Kaibauk

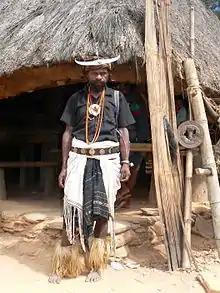
Man wearing a Kaibauk and Belak in Ermera

The Kaibauk is used on the obverse of all Timor-Leste centavo coins. It is often represented on Timorese heraldry, and can be found on the flags of several political parties, such has KOTA, PDRT, PPT, UDT and UNDERTIM.